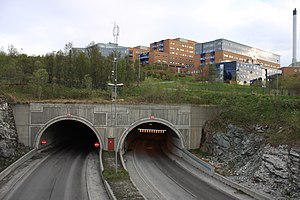
Tromsøysundtunnelen
Den vestlige indkørsel Tromsøy-siden ved Breivika med Universitetssygehuset i baggrunden.